Japan National Route 37

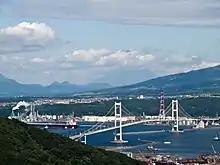
The Hakuchō Bridge

National Route 37 is an highway in southwestern Hokkaido that runs east from Oshamambe to Muroran. Its eastern terminus lies at an intersection in central Oshamambe where it meets national routes 5 and 230. From there national routes 37 and 230 travel together paralleling the coastline of Uchiura Bay and the Dō-Ō Expressway. Along the way from Oshamambe to Muroran, it passes through the towns of Toyoura and Tōyako and the city of Date. National Route 230 leaves National Route 37 in Toyoura traveling north to Lake Tōya and Sapporo. Shortly after crossing in to Muroran, the route splits from the Hakuchō Shindō, a bypass of National Route 37 that crosses the Hakuchō Bridge to the tip of Cape Chikiu and central Muroran, while the main route continues to eastern Muroran. National Route 37's eastern terminus in eastern Muroran is at an intersection where it meets National Route 36.